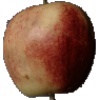
Label: red_apple